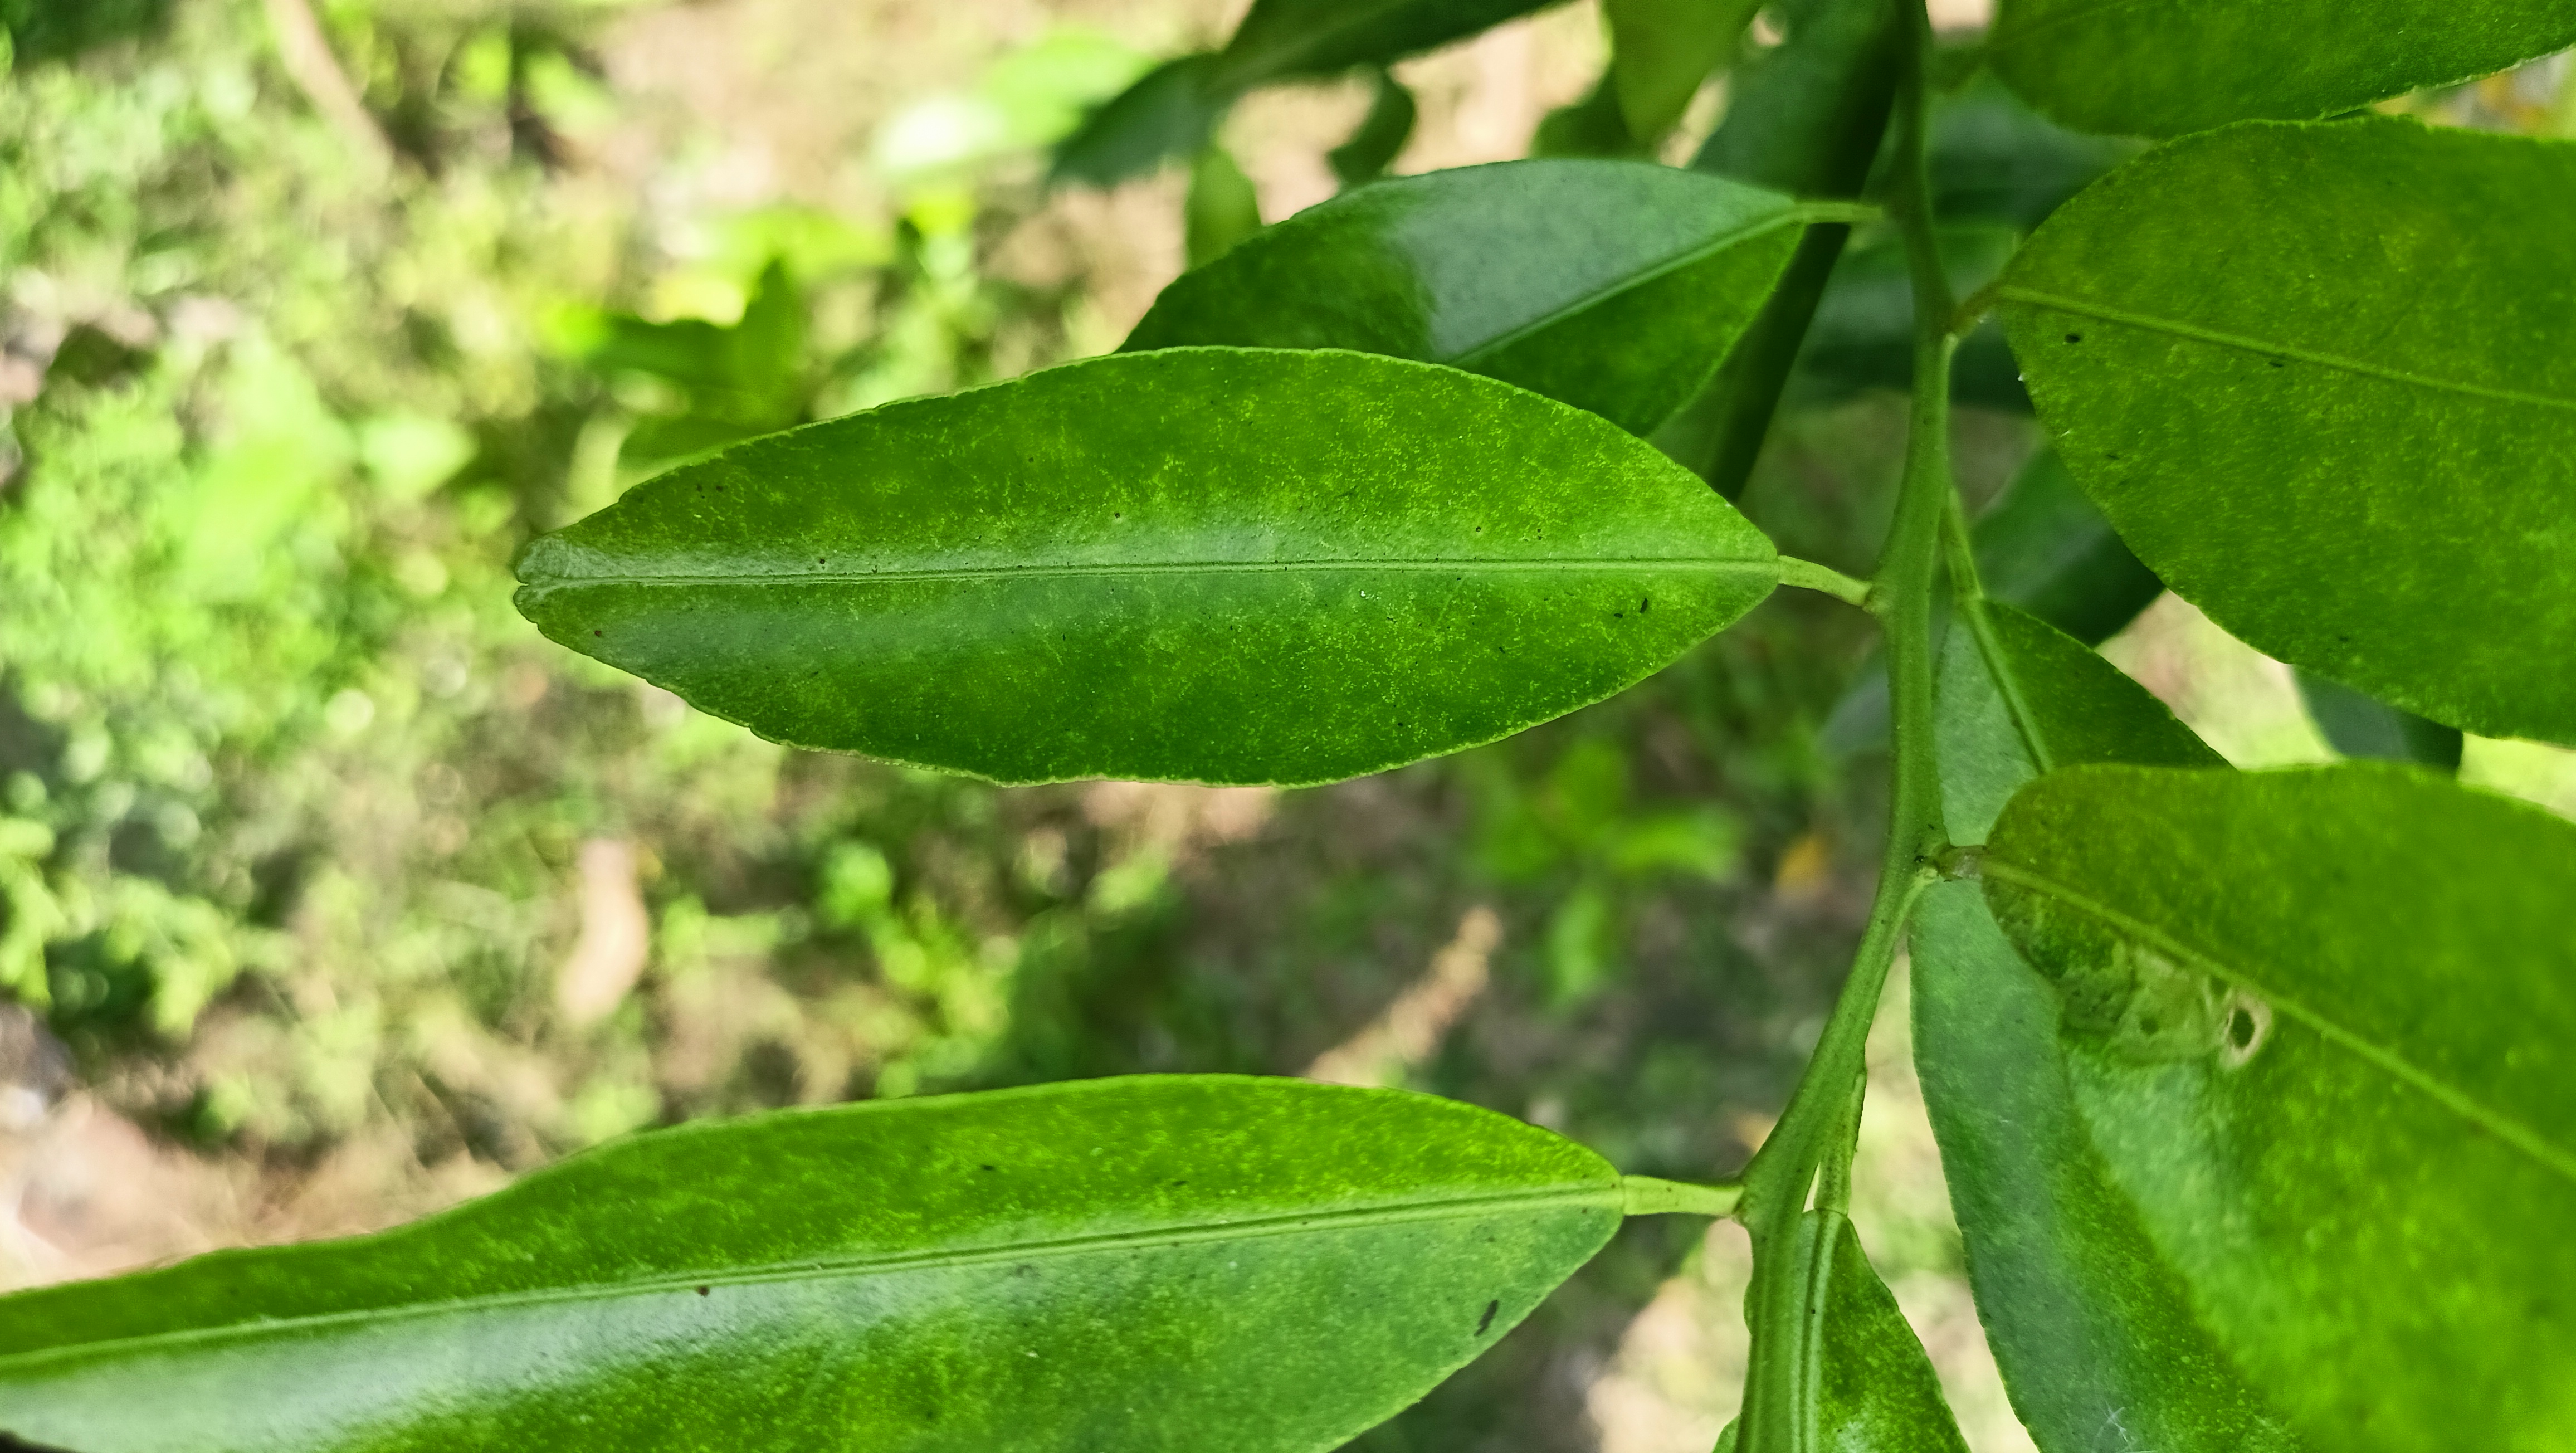
Mandarin leaf variety: Mandaring